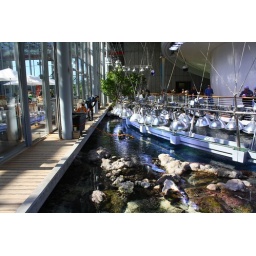
there are fish in that water